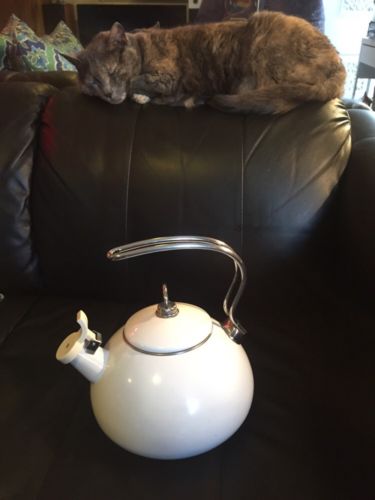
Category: kettle